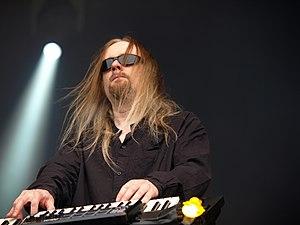
Cet article est une liste de claviéristes de heavy metal, classés par ordre alphabétique. La première colonne comporte le nom des claviéristes tandis que la seconde liste leur pays d'origine.